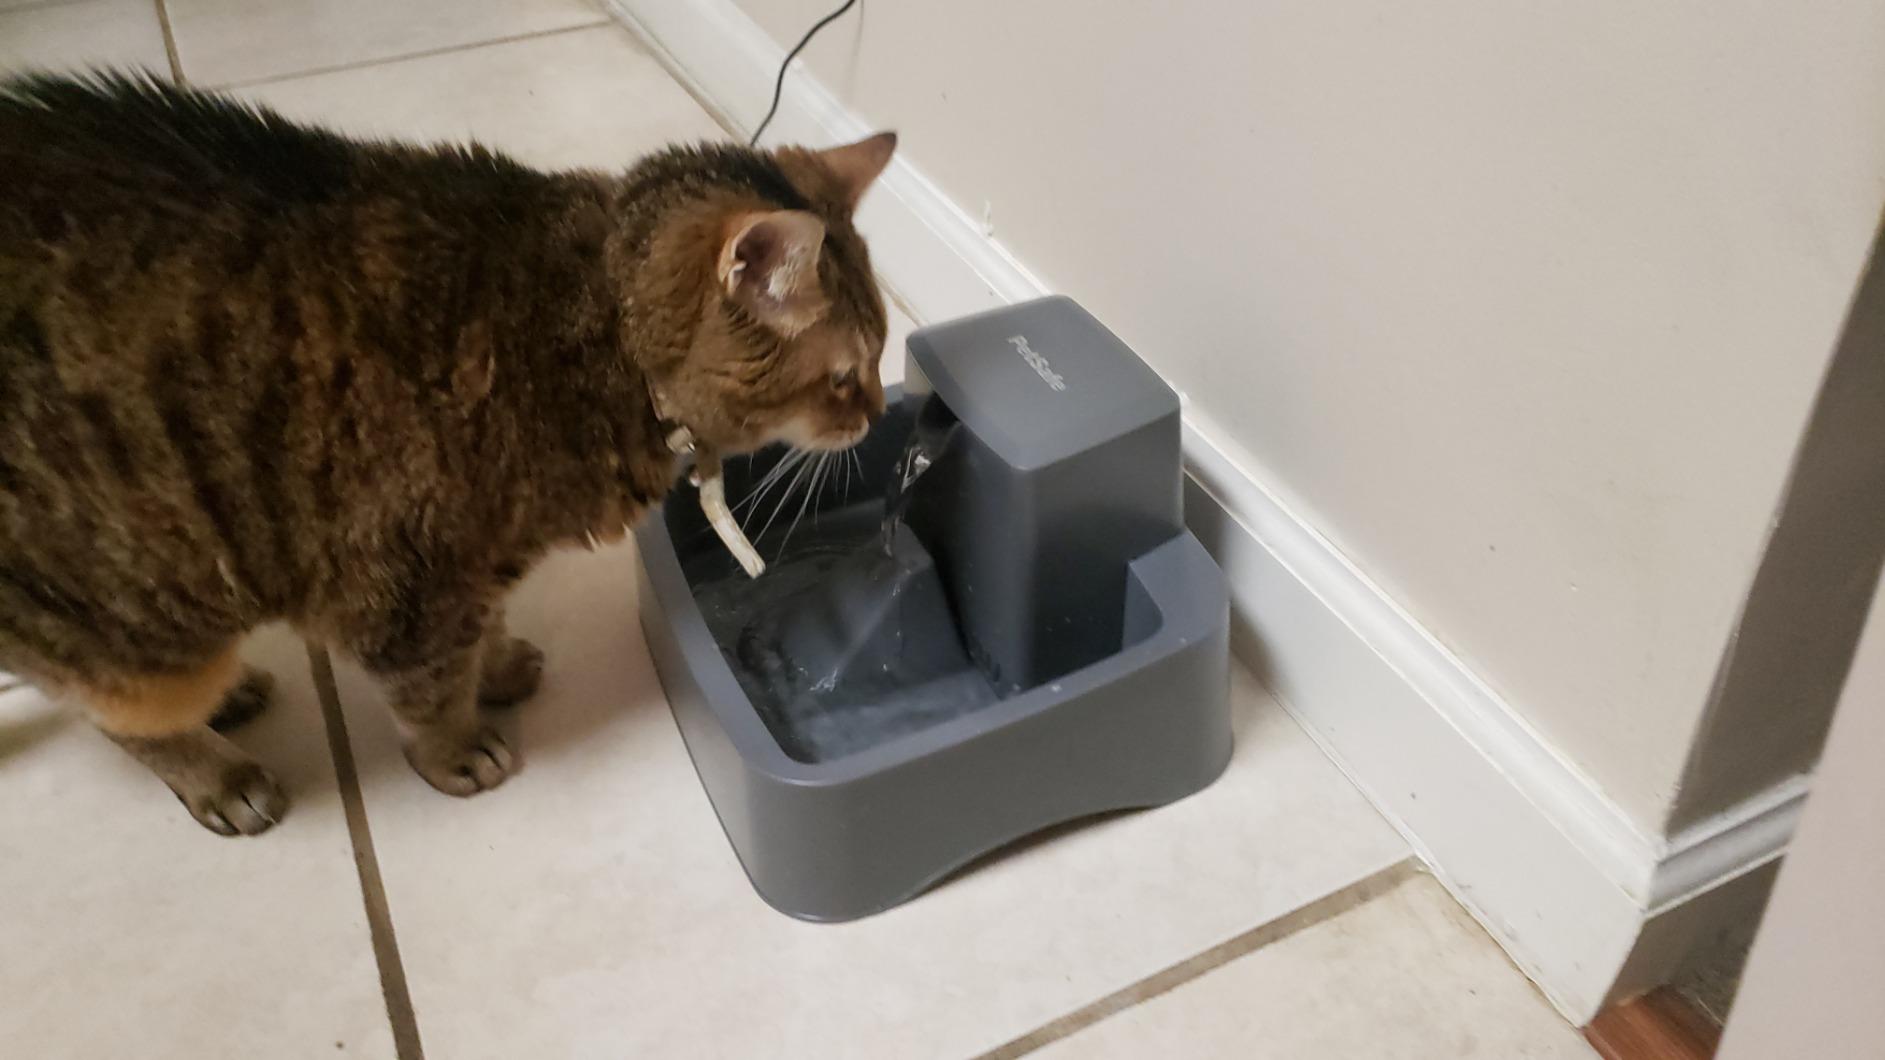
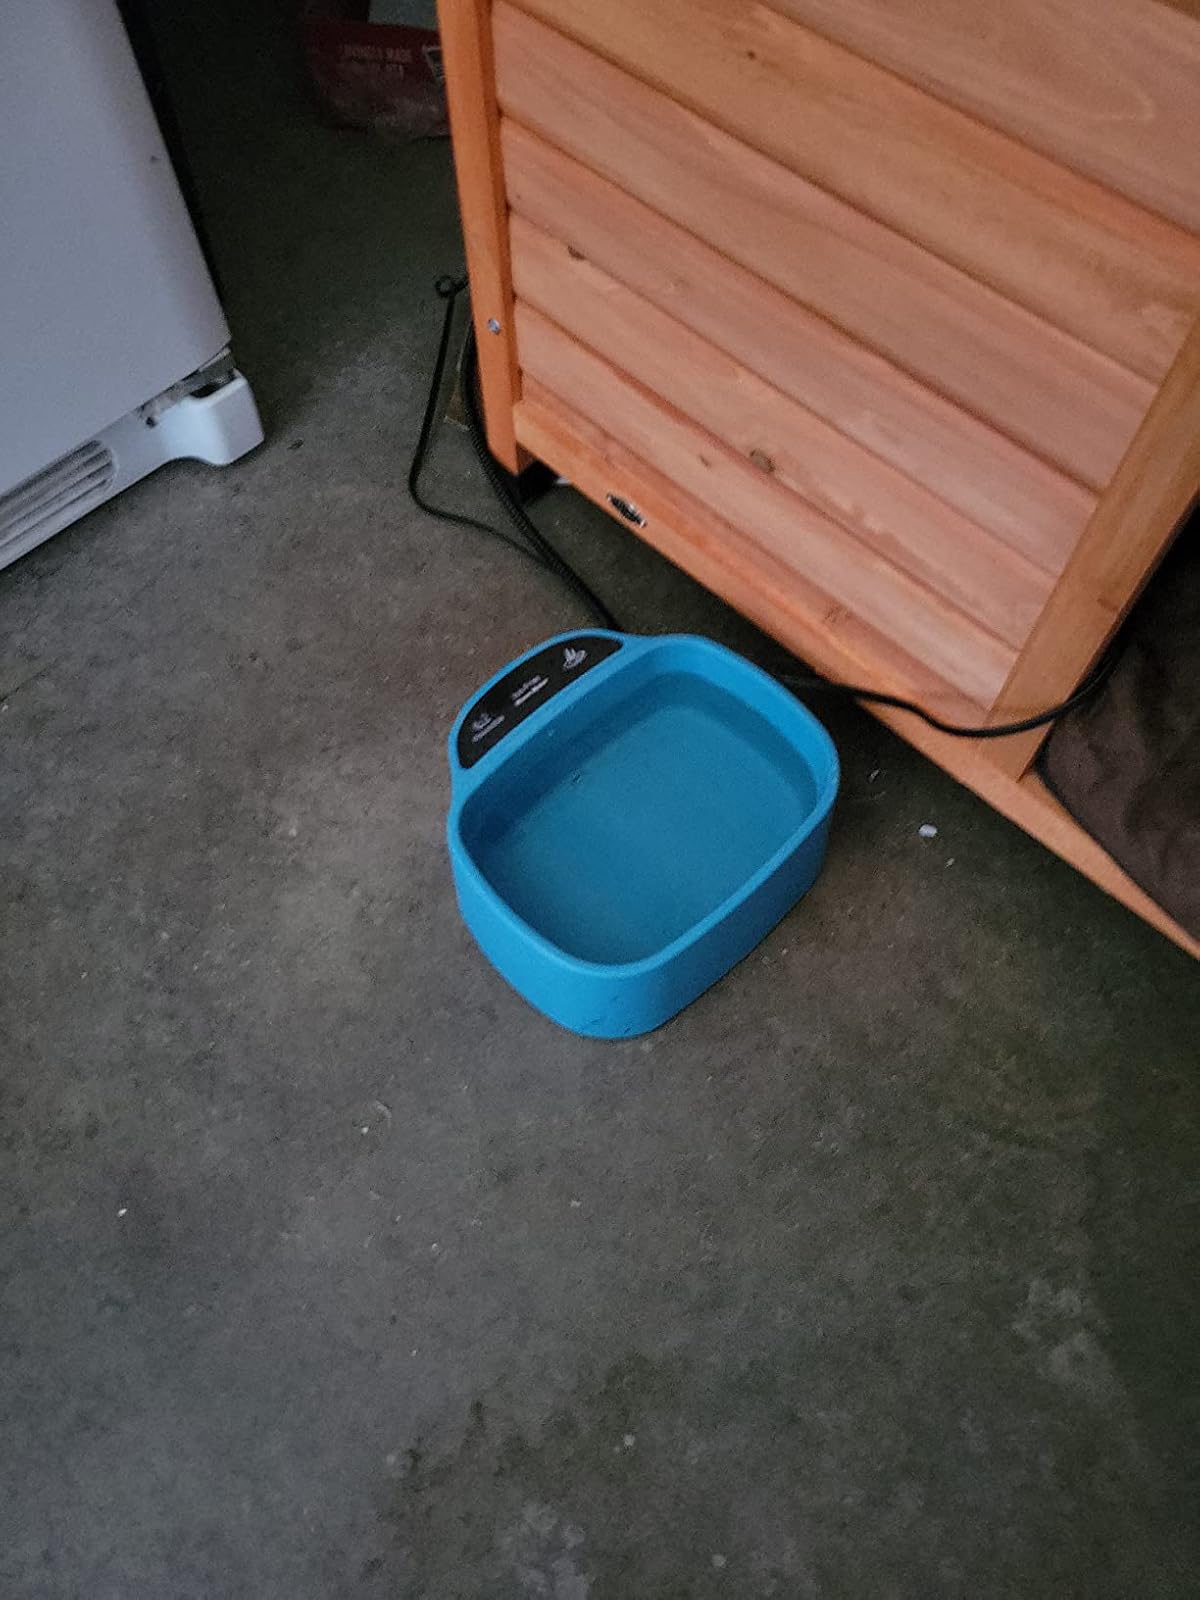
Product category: items_bowl
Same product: no